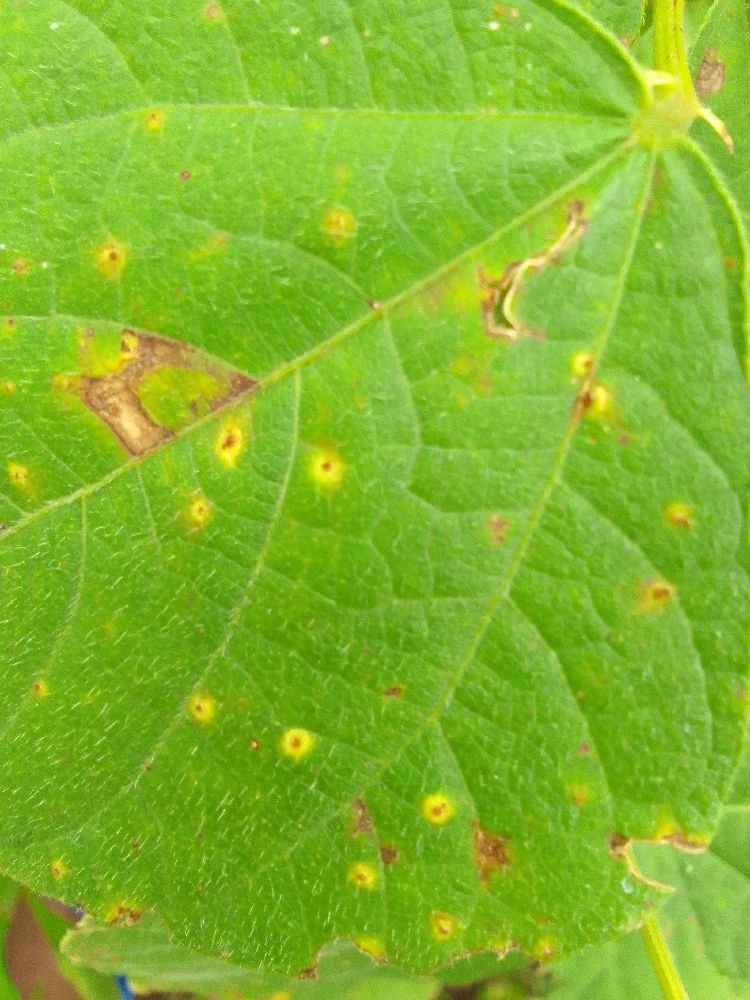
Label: rust